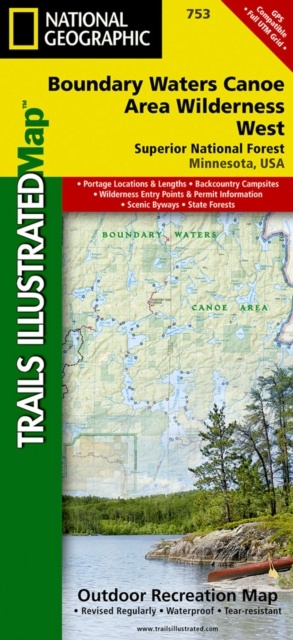
Boundary Waters West Superior National Forest
Book Synopsis
Brand: National Geographic Maps Division
Category: Sporting Goods > Outdoor Recreation > Boating & Water Sports > Boating & Rafting > Canoes > Touring Canoes